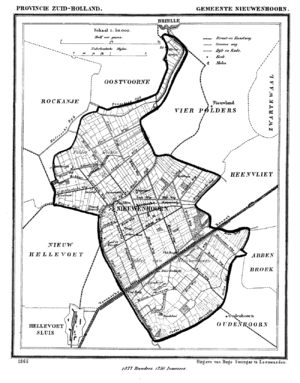
Nieuwenhoorn est un village néerlandais dans la commune de Hellevoetsluis en Hollande-Méridionale. En 2004, le village avait 1180 habitants.